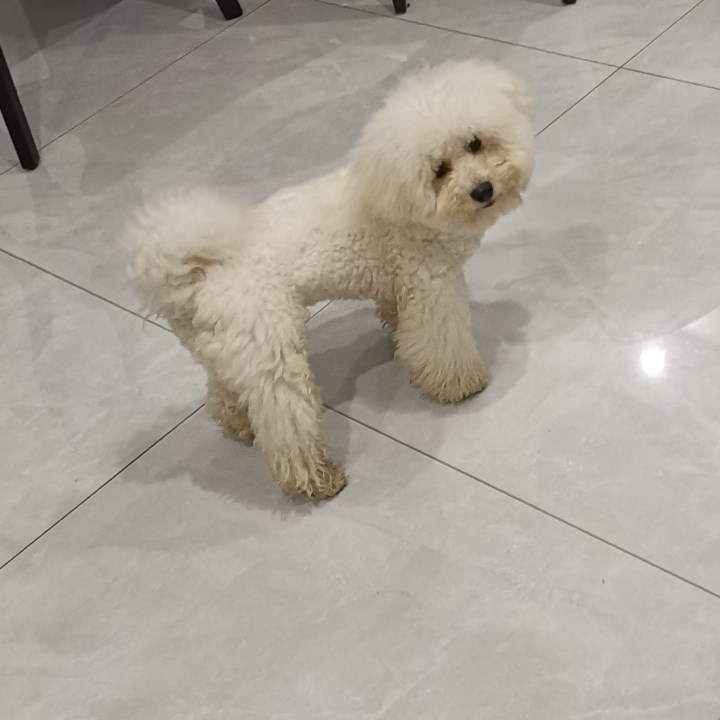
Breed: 3083-n000117-Bichon_Frise